Gabriel Oltramare

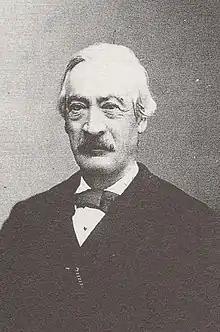
Oltramare in 1885

Gabriel Oltramare (19 July 1816 – 10 April 1906) was a Swiss mathematician, known for his book "Essai sur le Calcul de Généralisation".